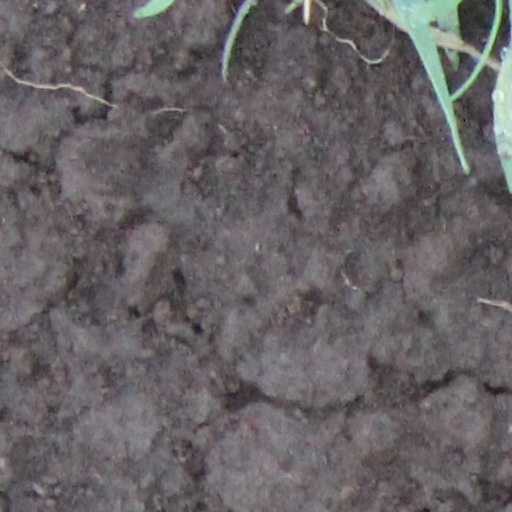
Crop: wheat